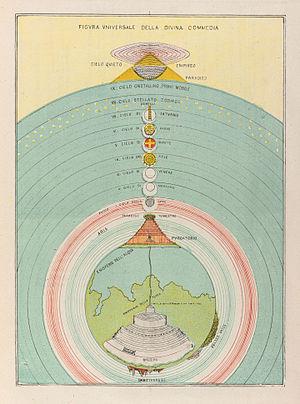
Représentation de l'univers de la Divine Comédie, par Michelangelo Caetani (1855).
La Vision de Charles le Gros, aussi appelée Visio Karoli Grossi, représente une apophétie à portée politique. La vision est écrite à l’origine en latin sous forme de prose et a été composé aux alentours du Xᵉ siècle, mais on ne sait pas précisément quand. Le véritable auteur serait un membre de l’entourage de l’évêque de Reims, Hariulf de Saint-Riquier, dans une tentative de légitimer le successeur de Charles le Gros, son petit neveu Louis III l'Aveugle et d’appuyer l’accession au trône de la descendance carolingienne. C’est à ce jour, l’auteur le plus probable parmi ceux invoqués dans les ouvrages qui parlent de la Visio Karoli Grossi.
L'escalier de Bramante ou escalier de Giuseppe Momo est un célèbre escalier en colimaçon monumental double hélicoïdal allégorique, des musées du Vatican de Rome en Italie, réalisé en 1932 par l'architecte italien Giuseppe Momo, sous le pontificat du pape Pie XI. Il est inspiré d'un escalier Renaissance voisin du XVIᵉ siècle de l’architecte Bramante, et baptisé de son nom par confusion. Il permet de sortir des musées en le descendant.